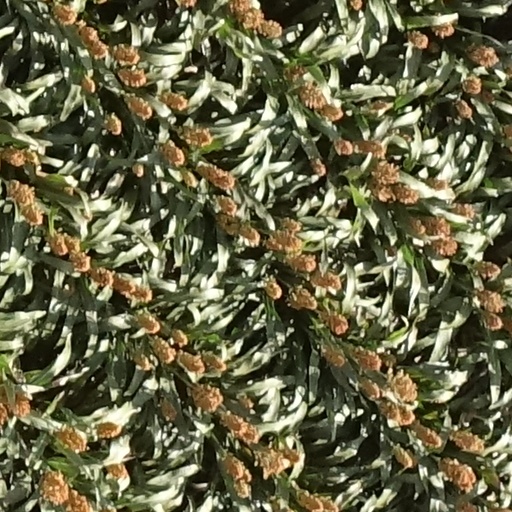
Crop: sorghum